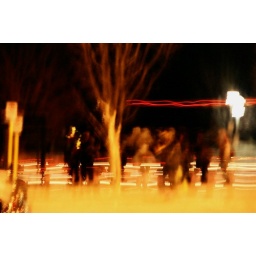
Winter, bus station by a tree